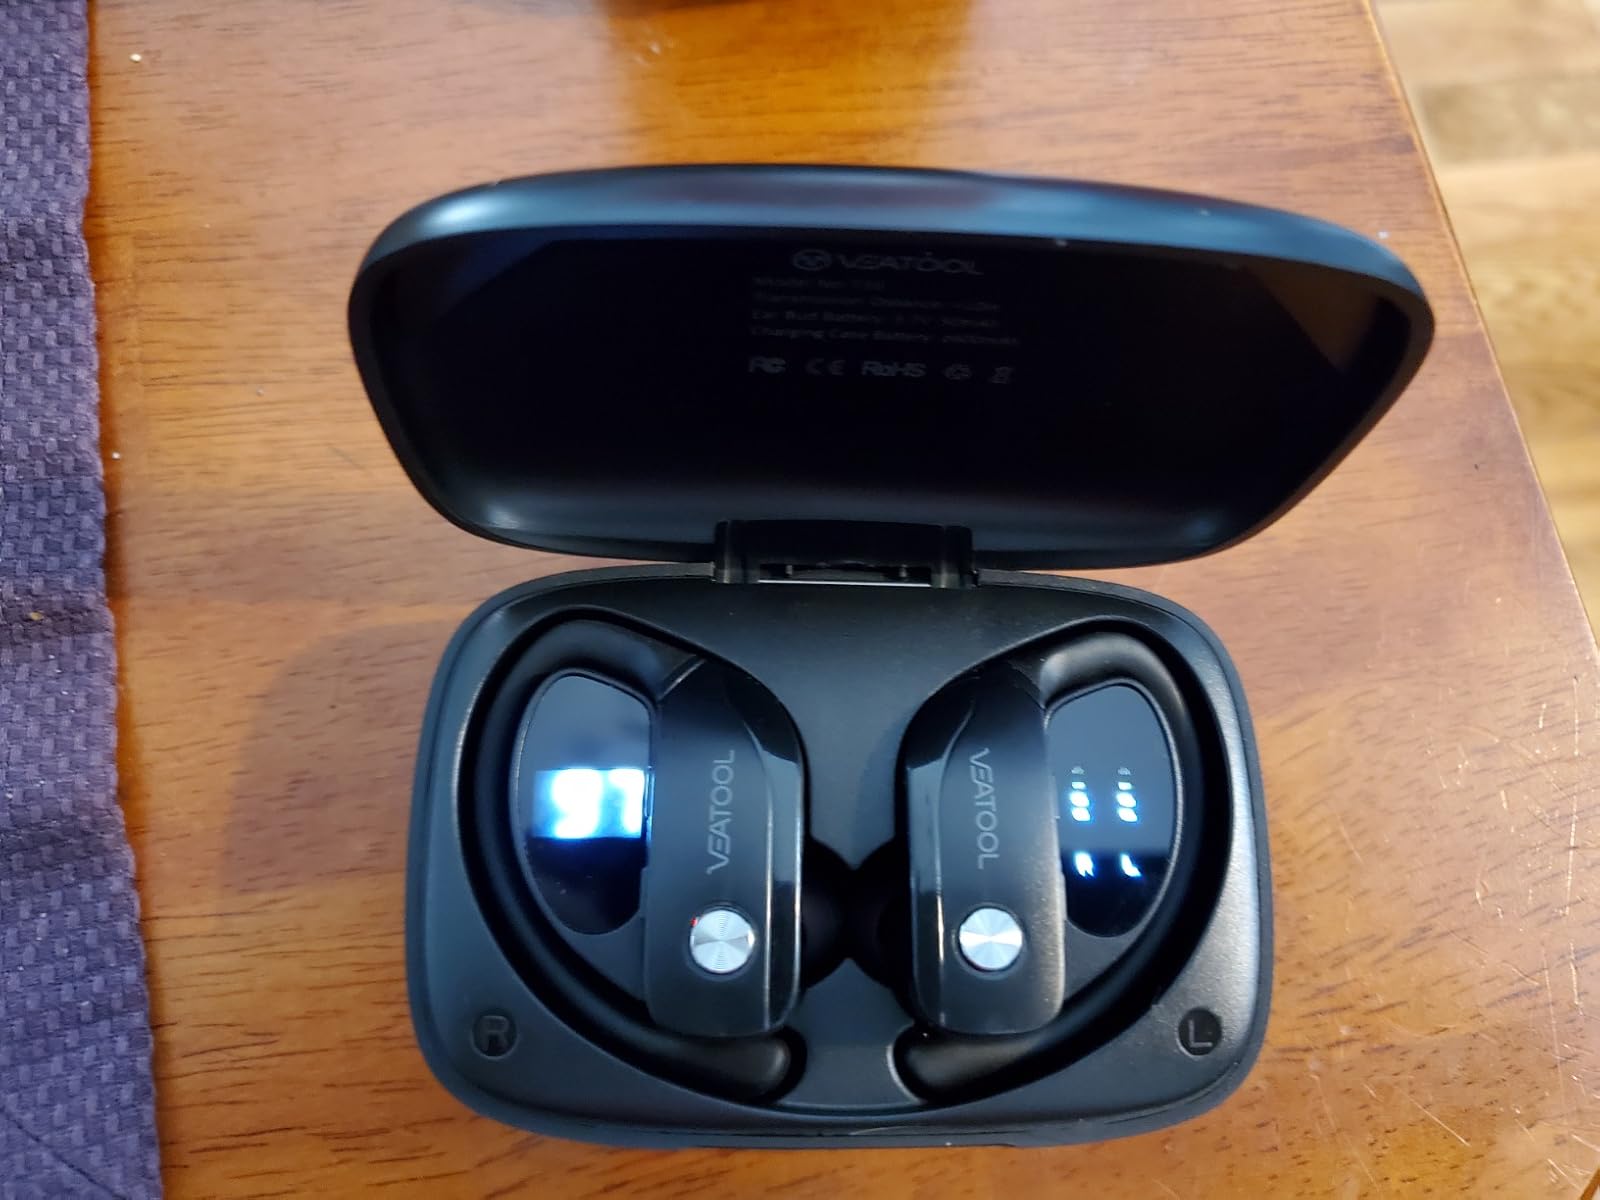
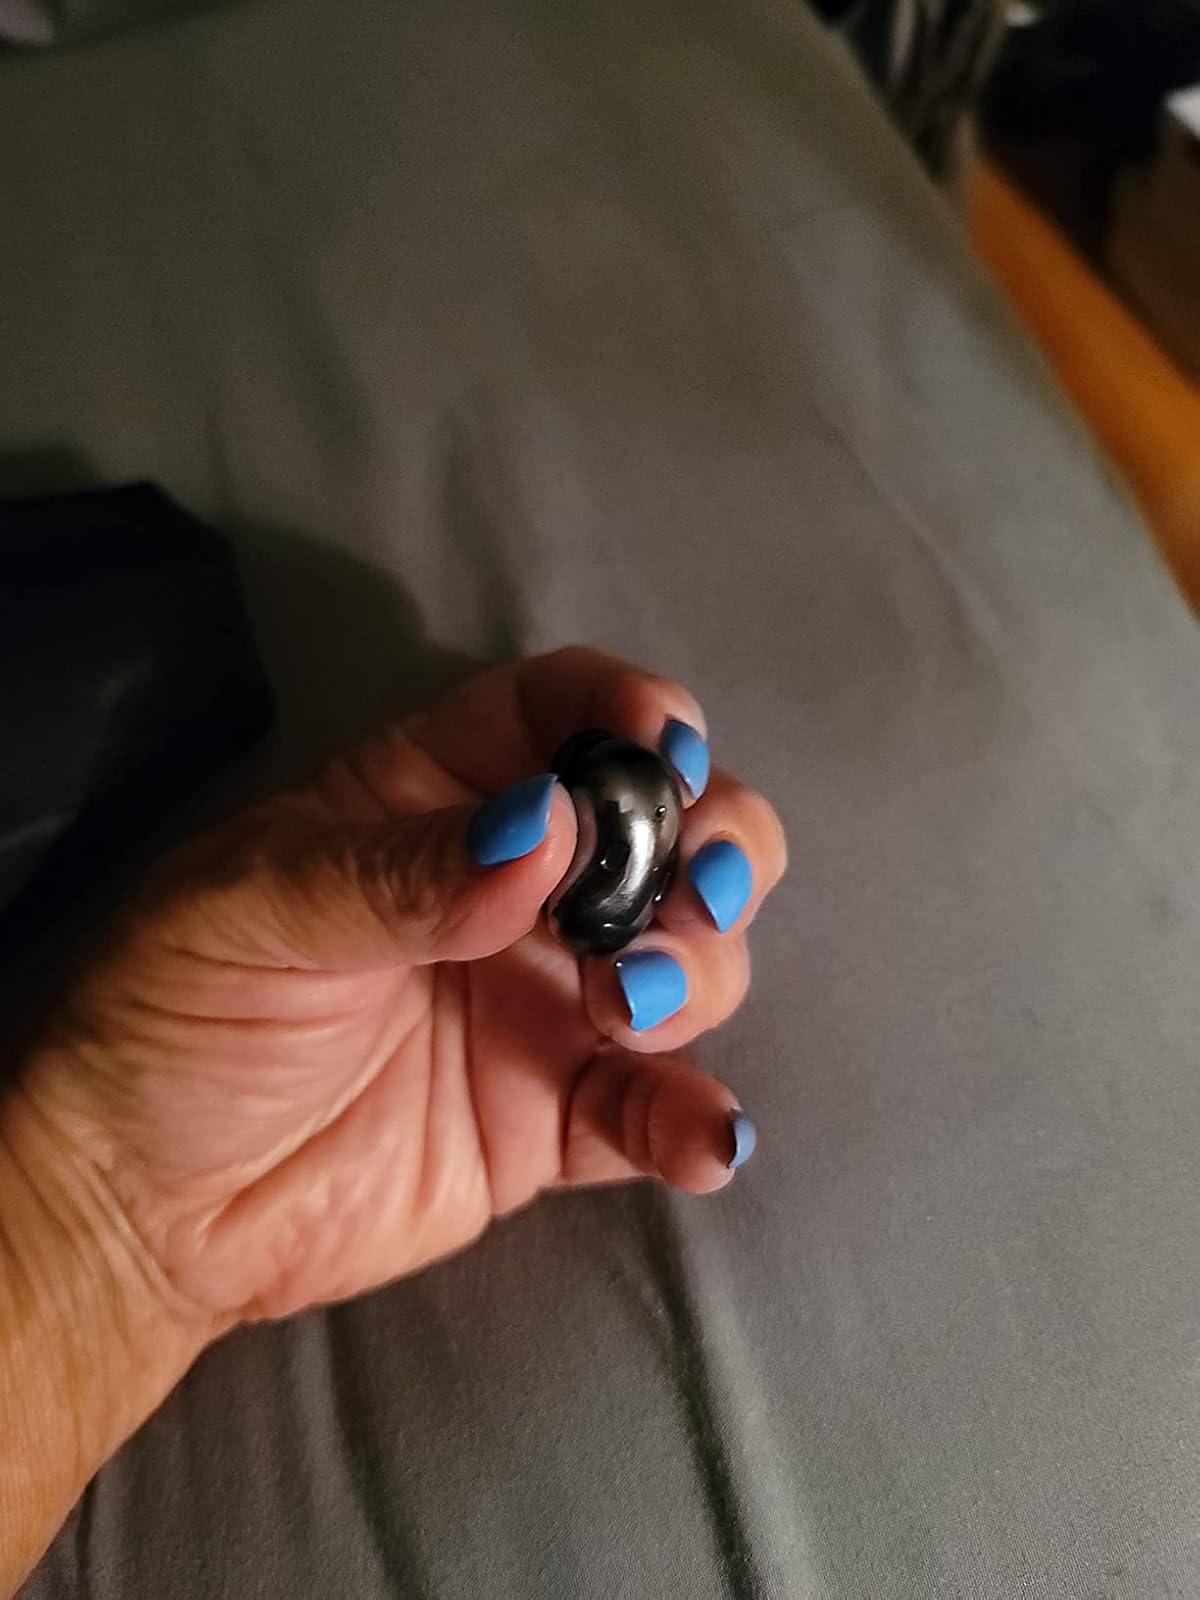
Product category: earbuds
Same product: no